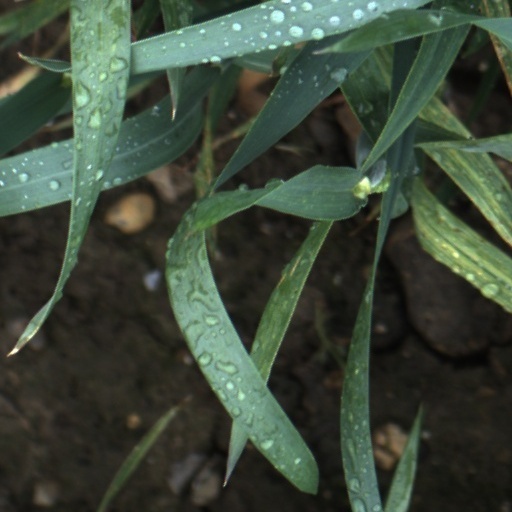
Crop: wheat